Heterocrossa sanctimonea

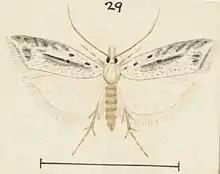
Illustration of "H. sanctimonea".

This species can be distinguished from other species within its genus by its mostly white colouring and that it is larger in size.